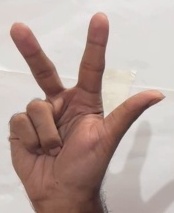
ASL sign: 3